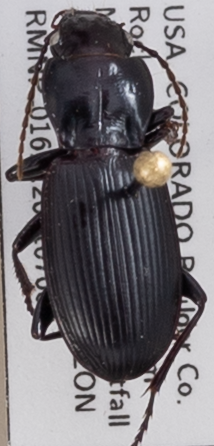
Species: Pterostichus protractus
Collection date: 2021-07-06
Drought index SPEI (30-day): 0.782
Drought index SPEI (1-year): -0.588
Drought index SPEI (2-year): -0.8